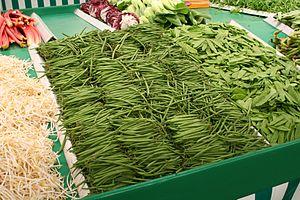
Haricots verts filets extra-fins (Phaseolus vulgaris) et pois mangetouts (Pisum sativum var. macrocarpon).
Le Haricot, ou Haricot commun, est une espèce de plantes annuelles de la famille des Fabaceae, du genre Phaseolus, couramment cultivée comme légume ou légumineuse. On en consomme soit le fruit, haricot vert ou « mange-tout », soit les graines, riches en protéines. Le terme « haricot » désigne aussi ces parties consommées, les graines ou les gousses.